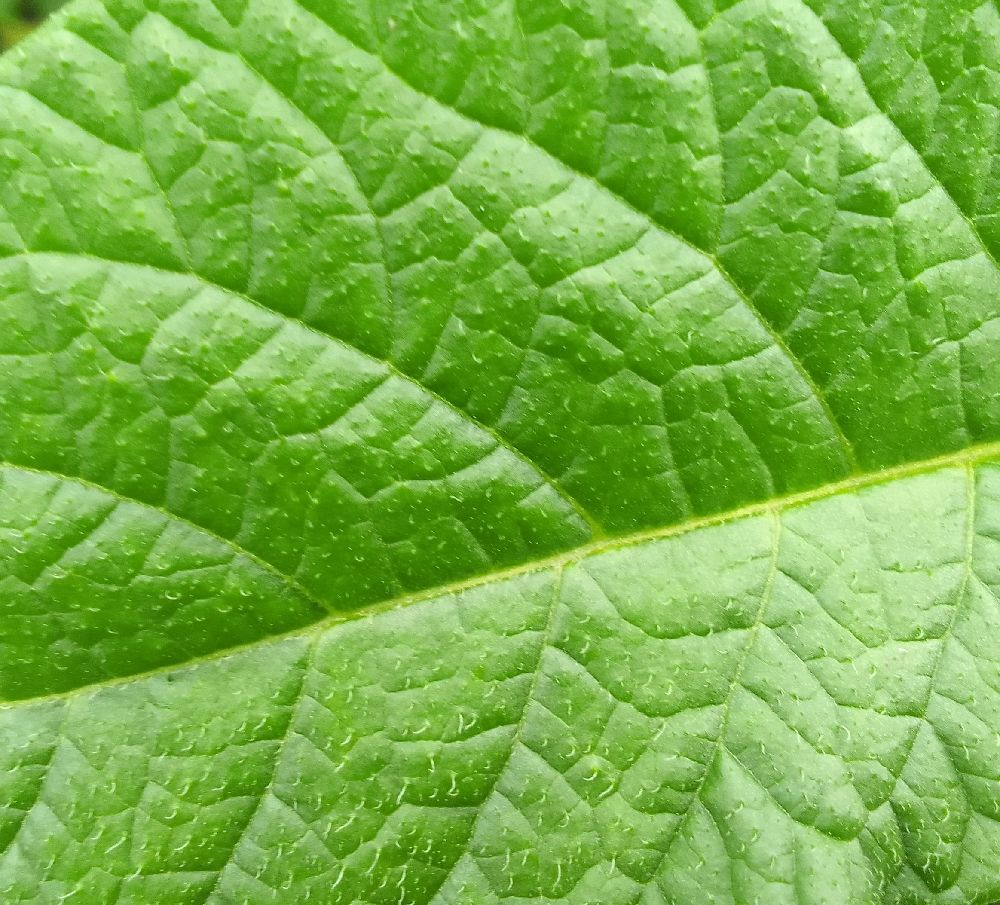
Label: Healthy